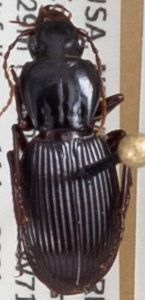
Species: Pterostichus tristis
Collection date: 2021-08-11
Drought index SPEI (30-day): -0.064
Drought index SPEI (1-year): -1.01
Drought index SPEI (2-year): -0.492